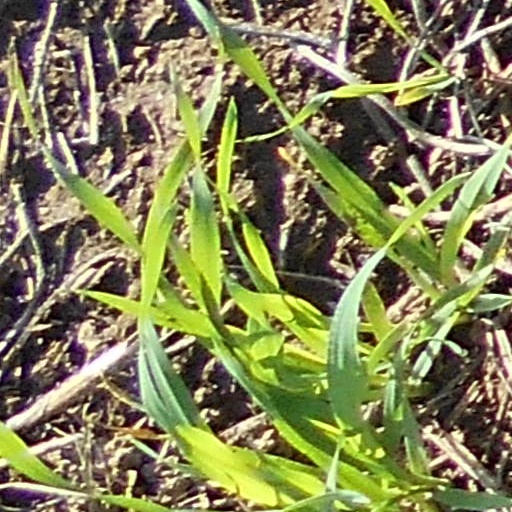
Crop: wheat